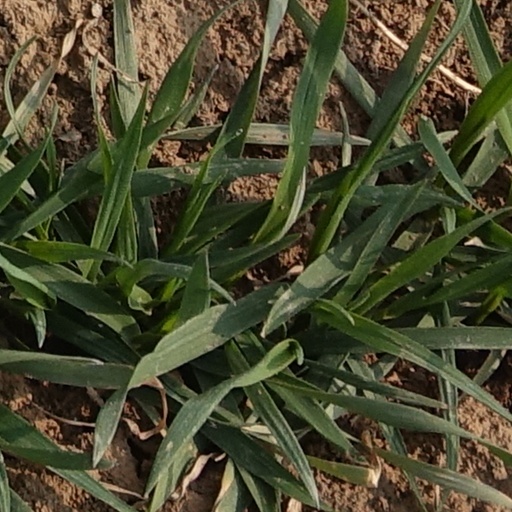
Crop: wheat